Jewtopia (film)

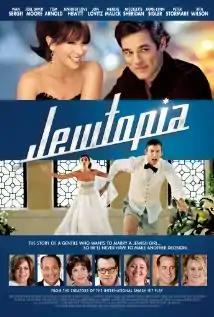
Theatrical release poster

Jewtopia (also known as Finding Ms. Right) is a 2012 independent comedy film, an adaptation of a long-running off-Broadway play of the same name. The film is directed by Bryan Fogel and written by Bryan Fogel and Sam Wolfson. It stars Jennifer Love Hewitt, Ivan Sergei, Joel David Moore, and Nicollette Sheridan.